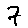
Label: 7